Environmental issues with coral reefs

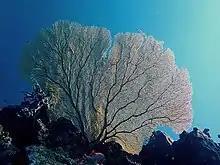
Gorgonian Coral

Two other examples of the many ways oil harms wildlife are in the form of oil toxicity and fouling. Oil toxicity affects the wildlife when the toxic compounds oil is made up of enters the body doing damage to the internal organs, and eventually causes death. Fouling is when oil harms wildlife via coating itself on an animal or plant physically.